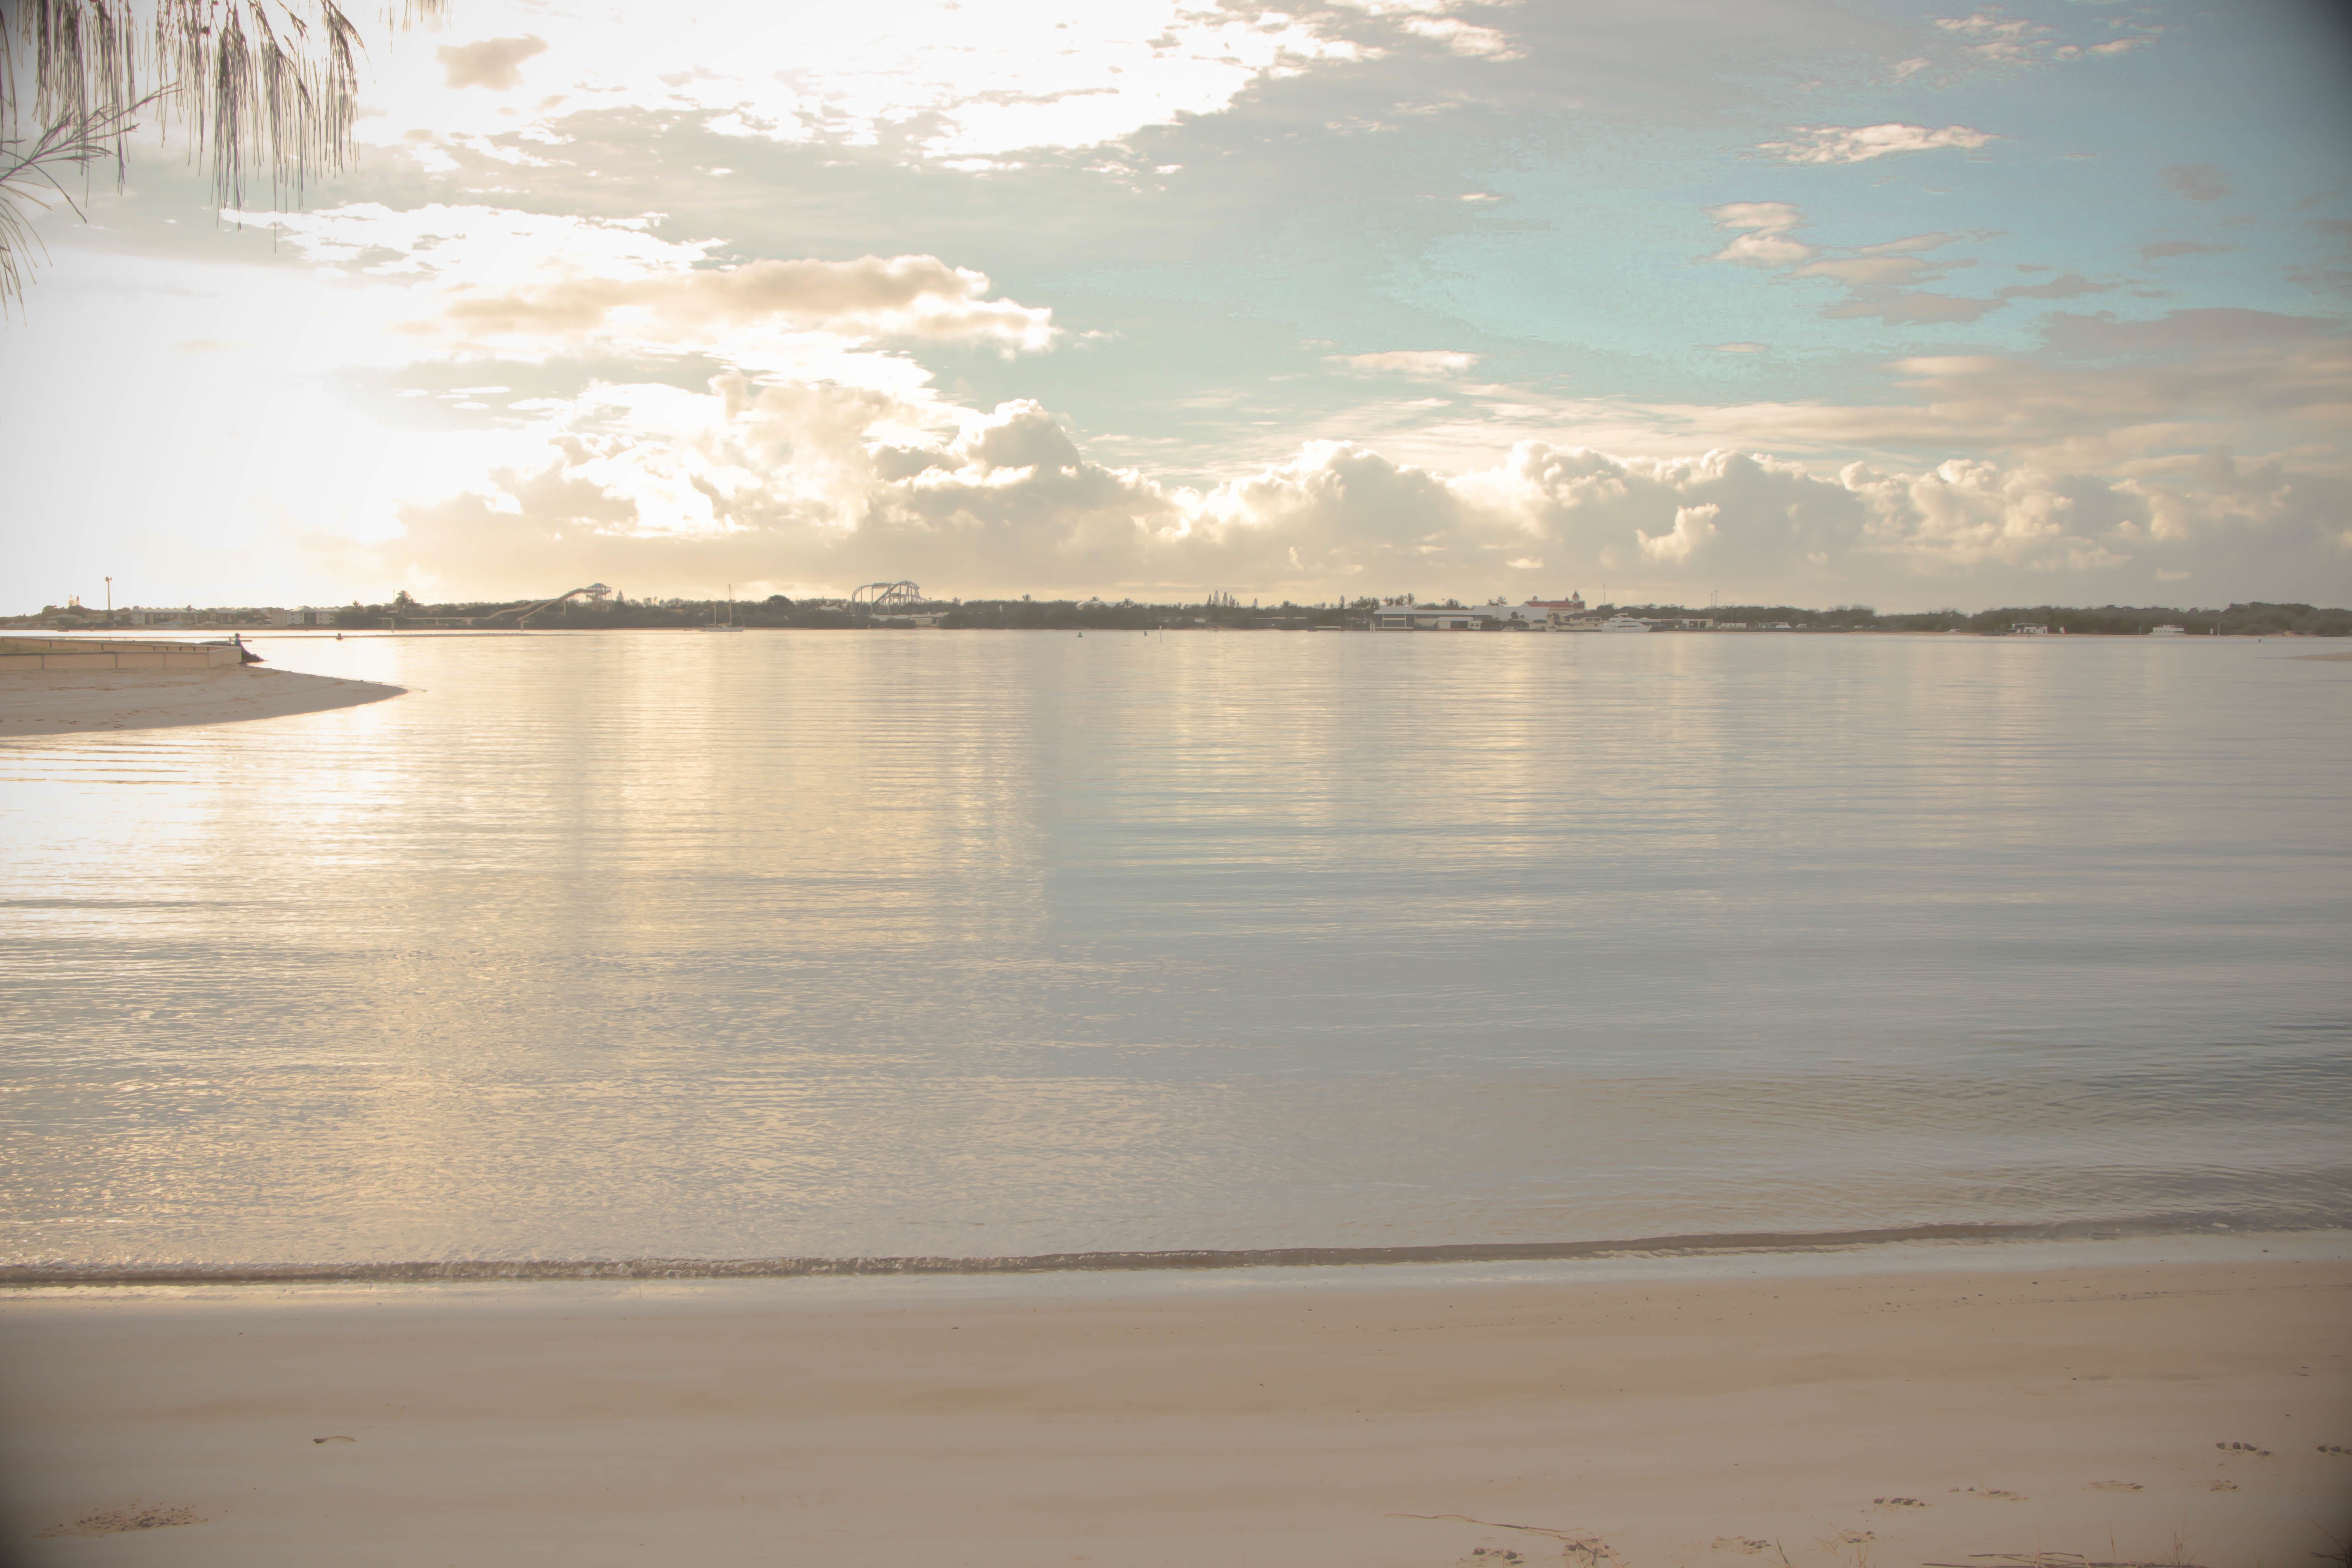
sea, water, ocean, horizon, light, cloud, sunrise, sunset, sunlight, morning, shore, wave, lake, dawn, reflection, shape, atmospheric phenomenon